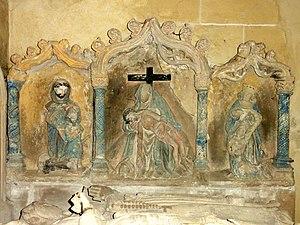
Monument funéraire de Jean Chenu et de sa femme - retable du XVIe s. provenant de la chapelle Saint-Antoine du couvent des Célestins.
L'église Saint-Aubin est une église catholique paroissiale située à Limay, dans les Yvelines, en France. Elle remonte, dans ses parties les plus anciennes, aux années 1140. Ce sont la base du clocher et l'ancien chœur de style roman tardif, qui faisaient suite à une nef unique de la même époque démolie vers la fin du XVIIᵉ siècle. Le reste de l'église actuelle fut édifié à partir de 1230 environ au nord de l'église romane, dans le style gothique. Il s'agit d'un chœur-halle carré, au chevet plat, et d'une double nef, le tout voûté d'ogives et à un seul niveau d'élévation. Les deux premières travées de la double nef furent reconstruites après la guerre de Cent Ans, y compris le portail, dans le style flamboyant. La flèche en pierre du clocher datait de la même époque que le chœur gothique, mais a été entièrement rebâtie au début du XXᵉ siècle.